Honolulu Clipper

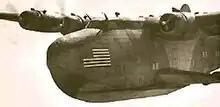
Boeing 314 wearing Navy paint.

Honolulu Clipper was the prototype Boeing 314 flying boat designed for Pan American Airways. It entered service in 1939 flying trans-Pacific routes.